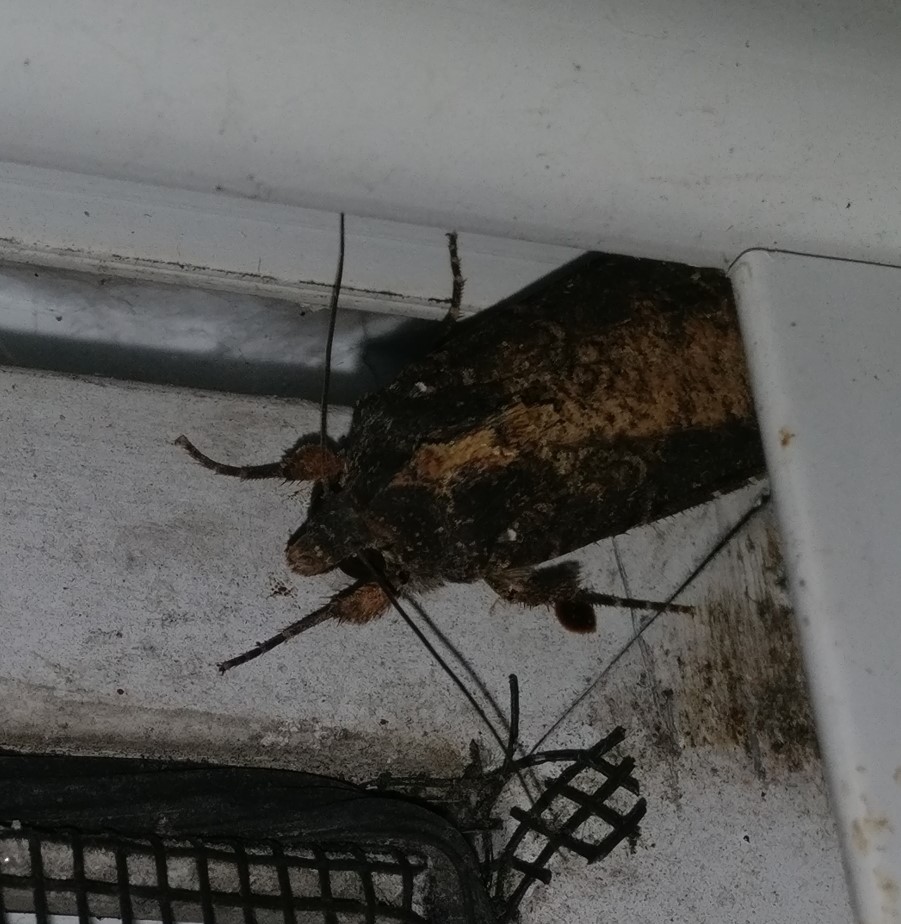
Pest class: cutworms